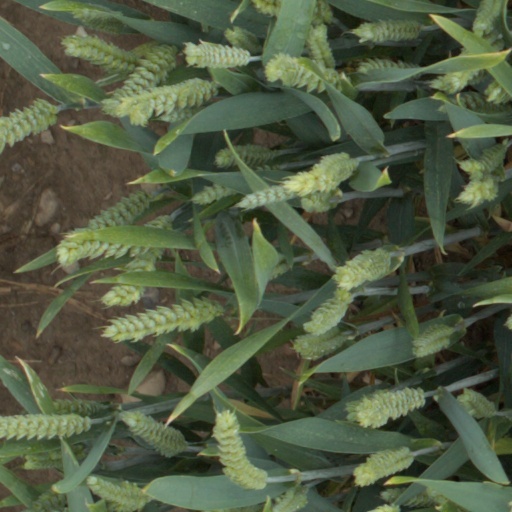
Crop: wheat